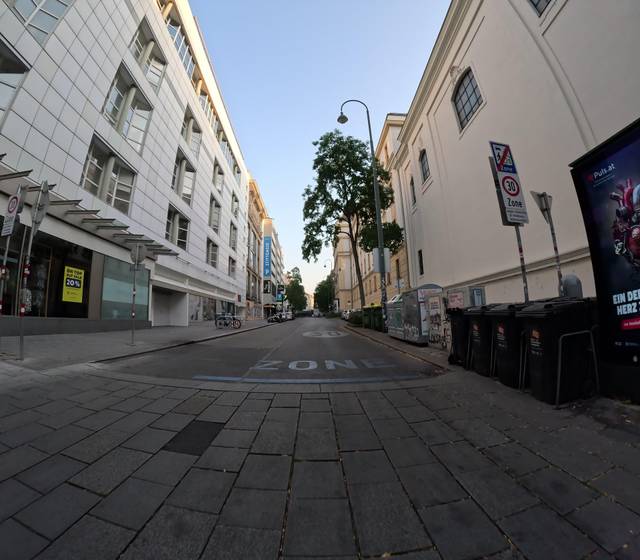
Region: Austria
Coordinates: 48.2, 16.356